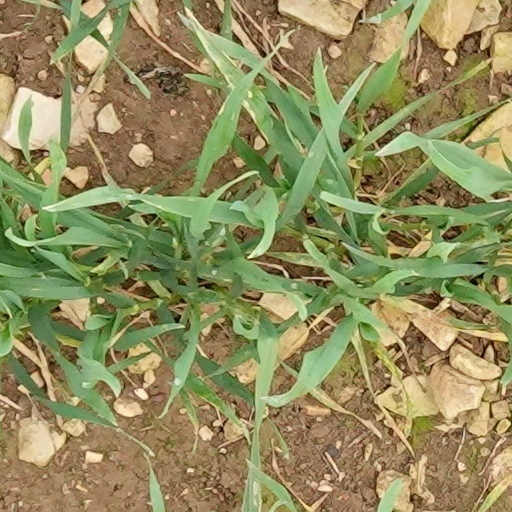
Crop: wheat